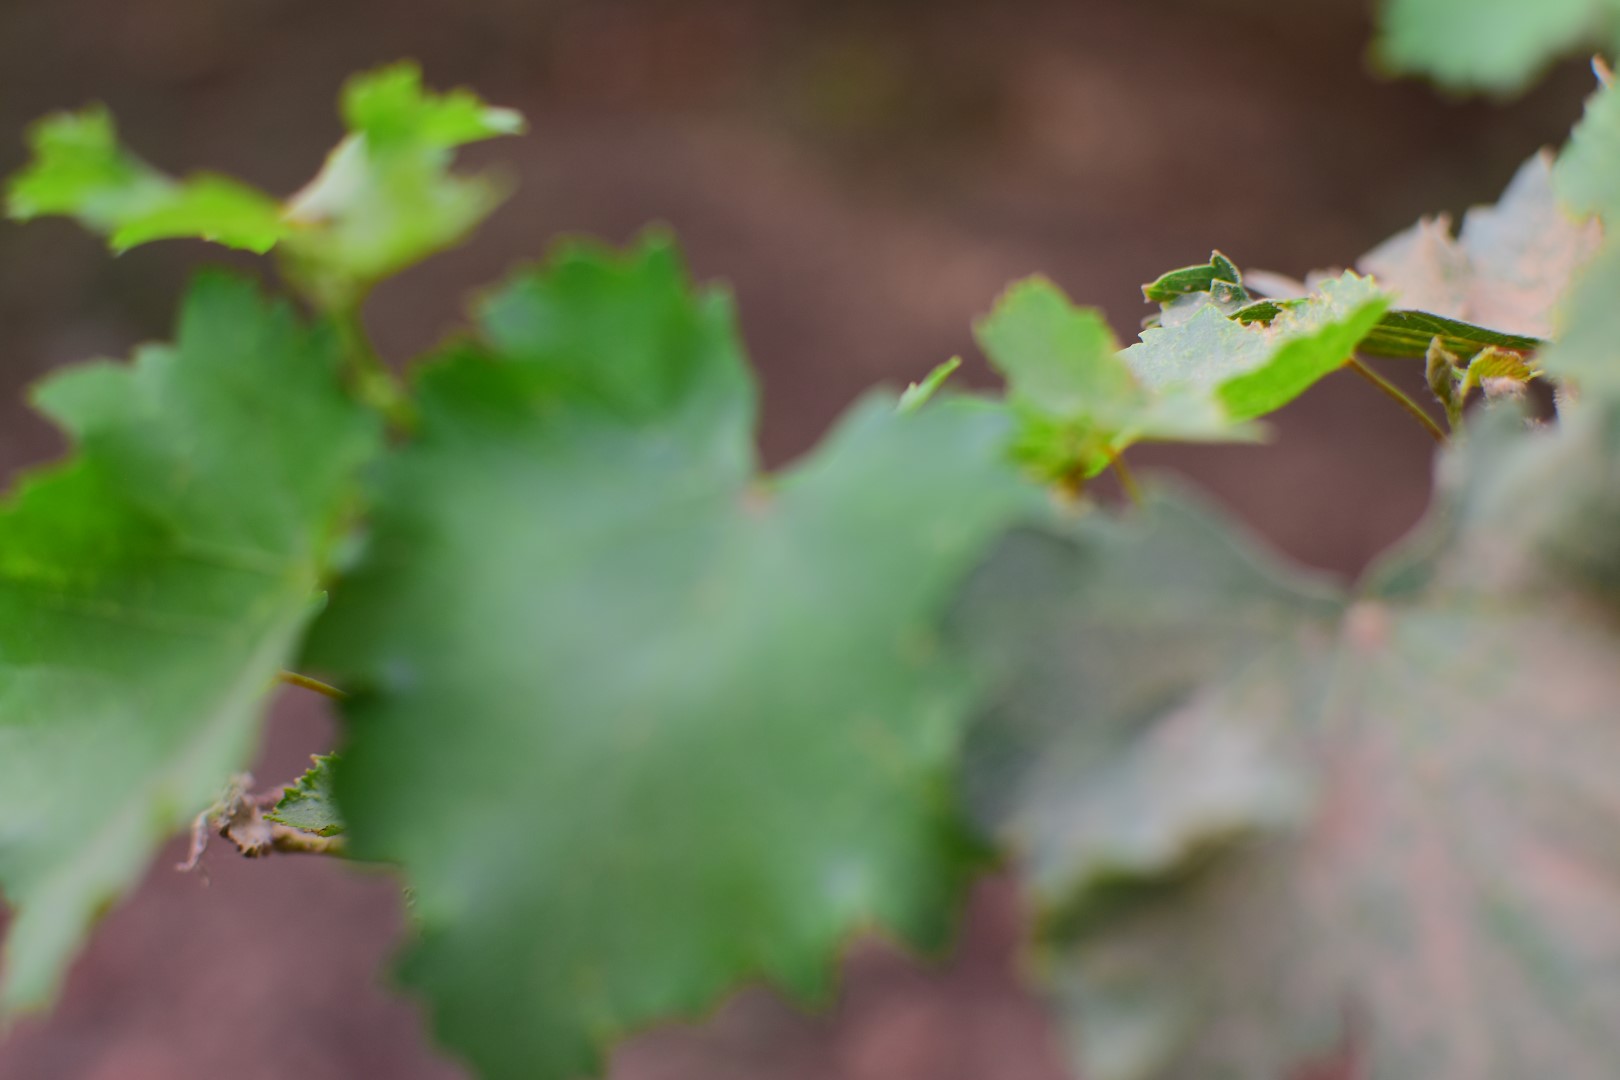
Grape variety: Kamali